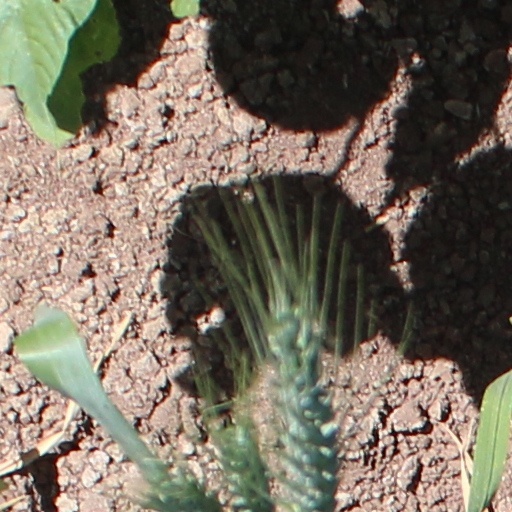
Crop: wheat